Bryan Stinespring

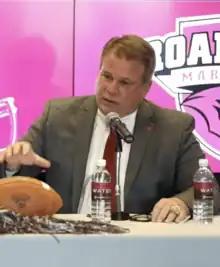

Bryan Stinespring (born October 12, 1963) is an American college football coach. He is the head football coach for Roanoke College, a position he has held since 2023. He was the assistant head coach and offensive line coach at the University of Delaware, as well as formerly the run game coordinator and offensive line coach at James Madison University from 2016 to 2017. He was previously the tight ends coach (1993–1997, 2006–2015) and recruiting coordinator for the Virginia Tech Hokies football program. He was a full-time member of head coach Frank Beamer's staff from 1993 to 2015. Throughout his tenure in Blacksburg, Stinespring held a number of other positions including offensive line coach (1993–2005), recruiting coordinator (1994–2001), assistant head coach (2001) and offensive coordinator (2002–2012).